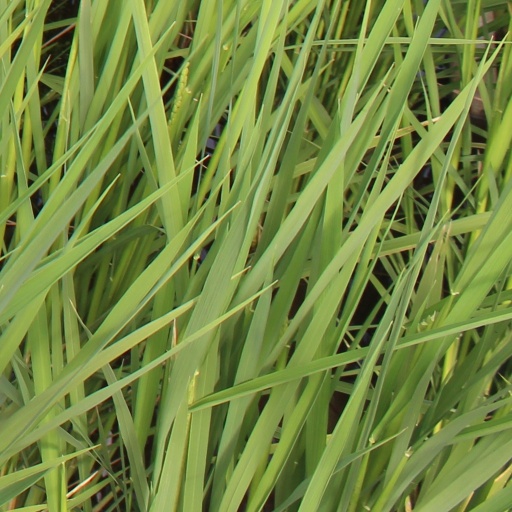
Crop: rice